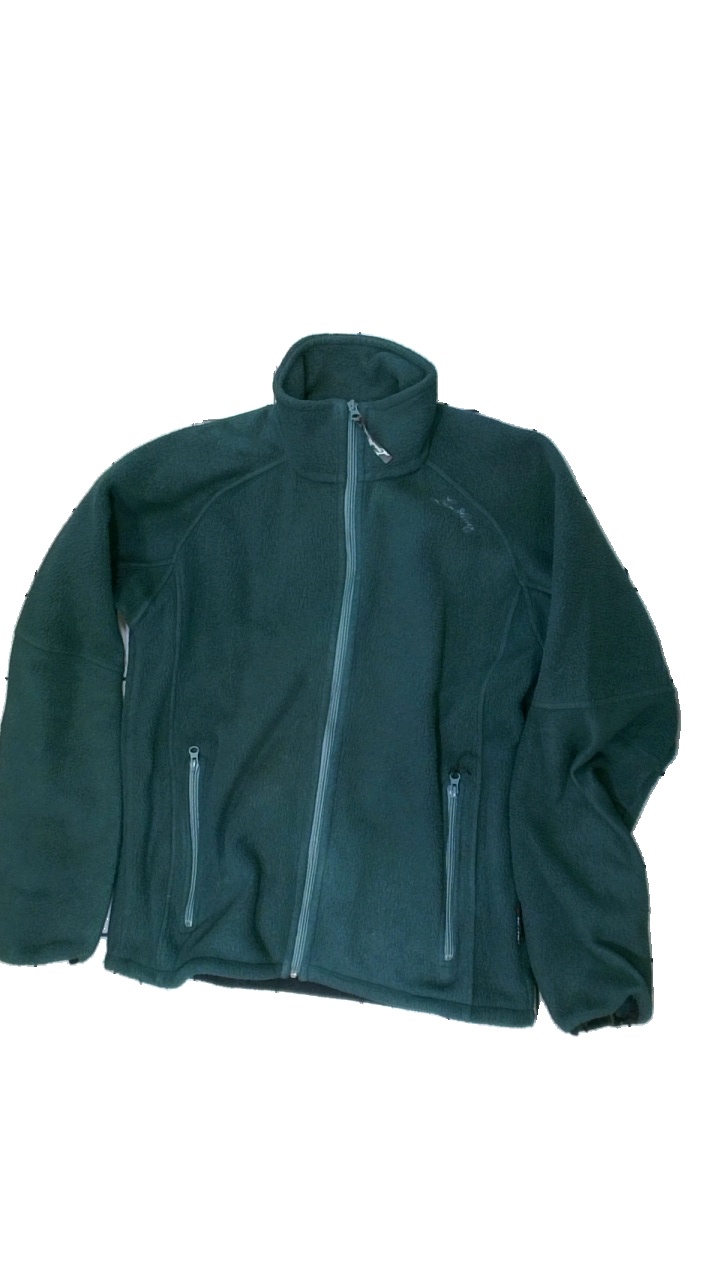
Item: Sweater (Unisex)
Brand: Lundhags
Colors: Green
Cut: Regular
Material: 100% polyester
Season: All
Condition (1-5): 3
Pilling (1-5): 3
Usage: Reuse
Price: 50-100